Eddie Bollinger

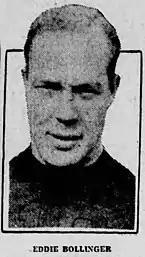
Eddie Bollinger, 1929

Edward Ebbert Bollinger (July 9, 1906 – July 14, 1984) was an American football player.